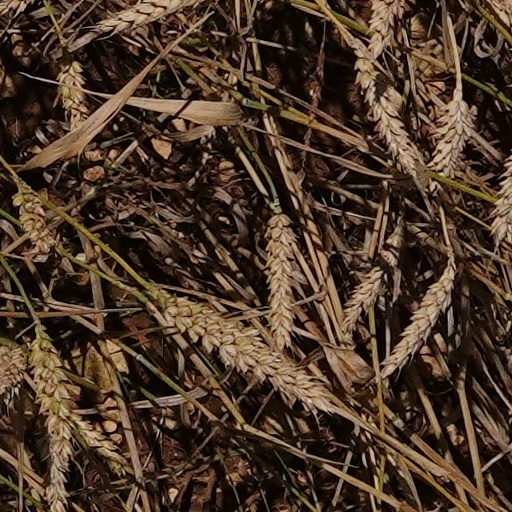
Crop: wheat